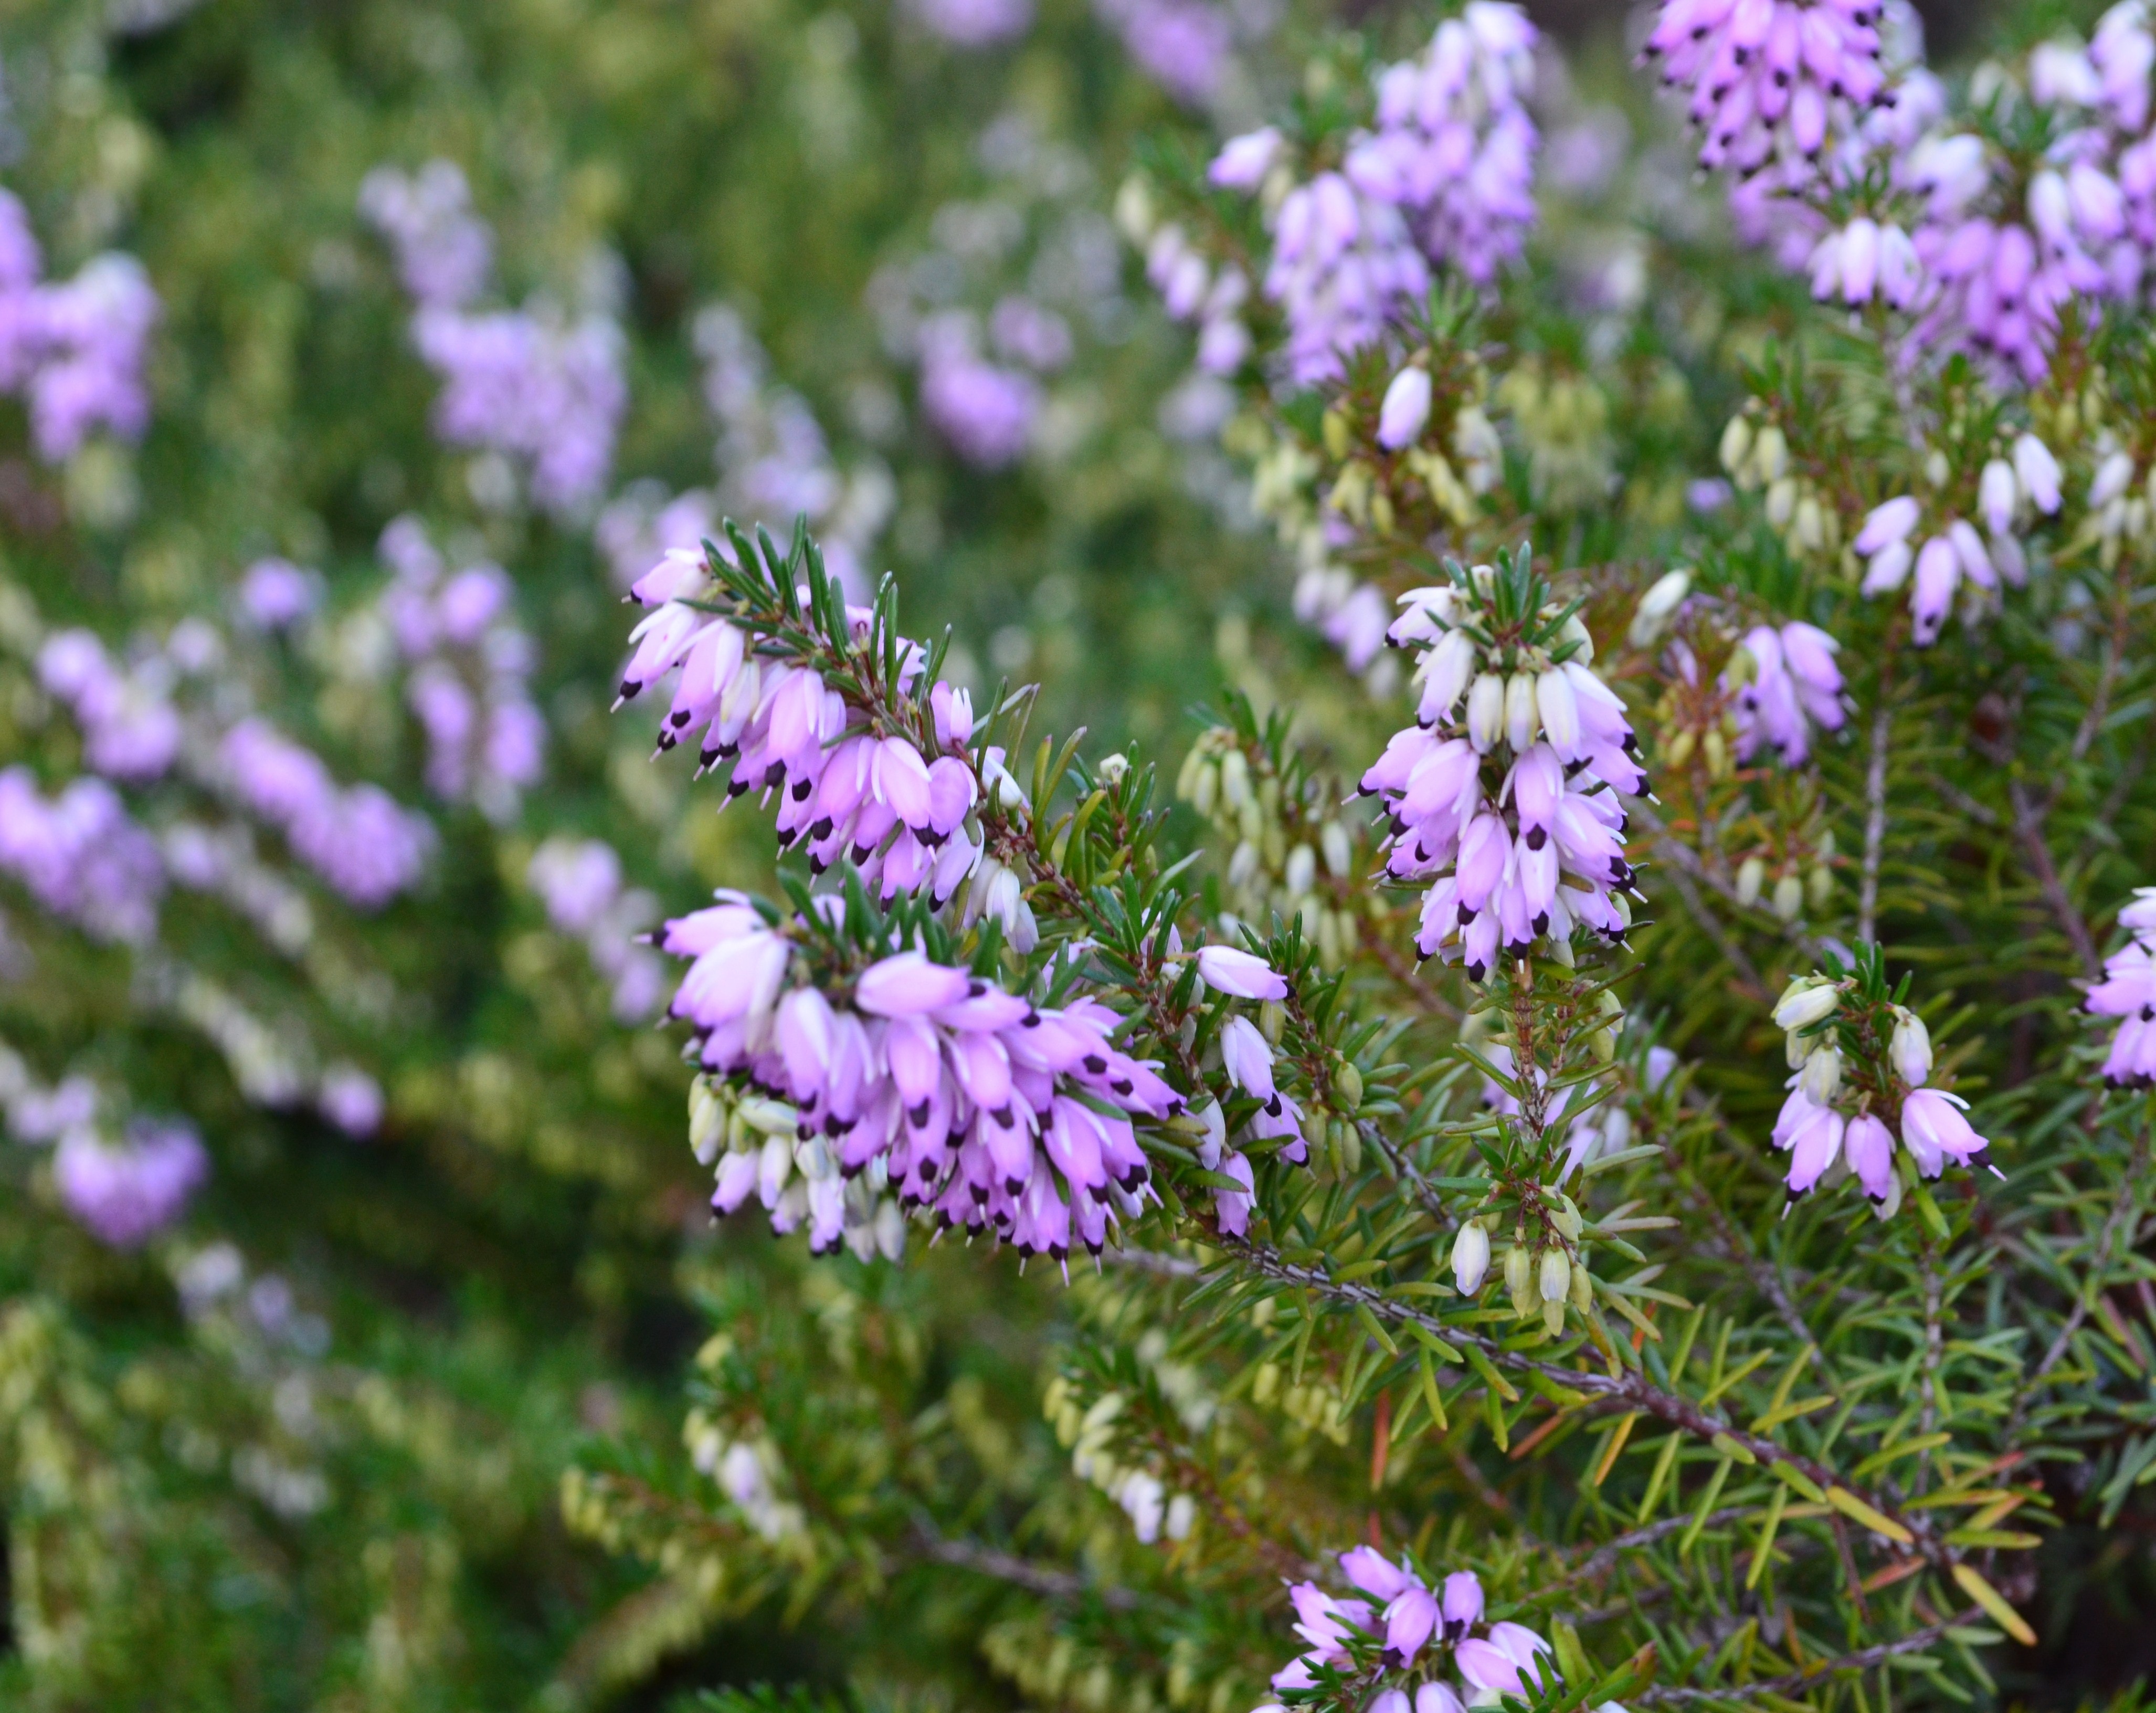
nature, blossom, plant, meadow, flower, purple, herb, macro, botany, garden, flora, season, wildflower, flowers, background, shrub, aster, flowering plant, daisy family, land plant, english lavender, breckland thyme, dame's rocket